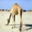
Label: camel